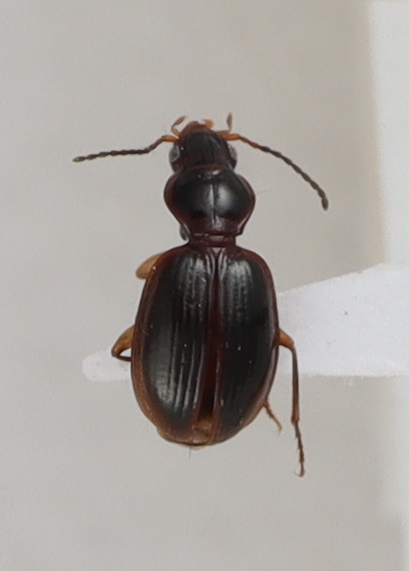
Scientific name: Mecyclothorax konanus
Plot: 17
Trap: S
Collected: 20201013